Jim Bede

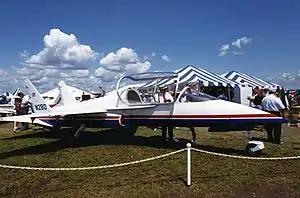
BD-10

Within weeks of the FTC Consent Decree expiring in 1989, Bede announced the design of a new two-seat high-speed jet, the Bede BD-10. The original idea appears to have come from a friend, Mike Van Wagenen. He formed a company specially for this project, Bede Jet at the Spirit of St. Louis Airport in Chesterfield, Missouri, just outside St. Louis.